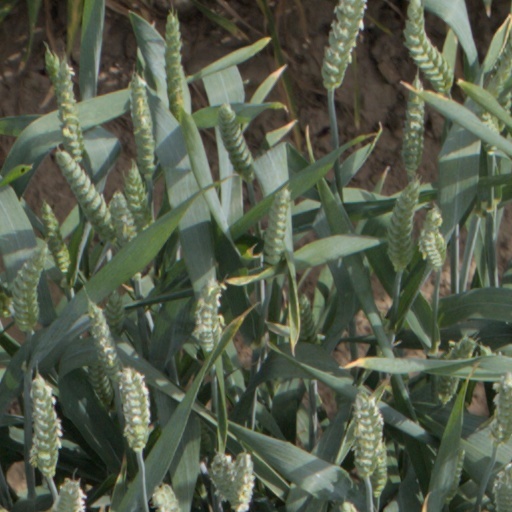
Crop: wheat